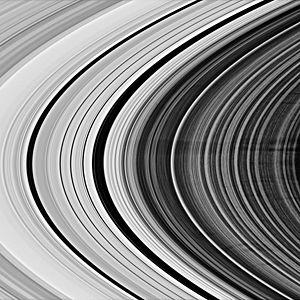
Les Anneaux de Saturne est un roman de l'écrivain allemand W. G. Sebald paru en 1995. Le récit à la première personne par un narrateur à l'identité incertaine mais qui ressemble fortement à l'auteur relate une longue promenade dans le Suffolk, dans l'est de l'Angleterre. En plus de décrire les lieux qu'il visite et les gens qu'il rencontre, parmi lesquels le traducteur Michael Hamburger, Sebald traite de plusieurs pans de l'Histoire et de la littérature. Il discute notamment de l'introduction de l'élevage du ver à soie en Europe, des écrits de Thomas Browne ou bien de la vie de François-René de Chateaubriand. Ces apparentes digressions sont rattachées à la trame principale d'une manière ou d'une autre. La traduction française par Bernard Kreiss est parue en 1999. Cette même année, il reçoit le prix du Meilleur Livre étranger dans la catégorie des essais.
Cassini-Huygens est une mission d'exploration spatiale du système saturnien au moyen d'une sonde spatiale développée par l'agence spatiale américaine, la NASA, avec des participations importantes de l'Agence spatiale européenne et de l'Agence spatiale italienne. Lancé le 15 octobre 1997, l'engin se place en orbite autour de Saturne en 2004. En 2005, l'atterrisseur européen Huygens, après s'être détaché fin 2004 de la sonde mère, se pose à la surface du satellite Titan et peut transmettre des informations collectées durant la descente et après son atterrissage. L'orbiteur Cassini ensuite tourne autour de Saturne et poursuit l'étude scientifique de la planète géante gazeuse, en profitant de ses passages à faible distance de ses satellites pour collecter des données détaillées sur ceux-ci. La mission, d'une durée initialement prévue de quatre ans, est prolongée à deux reprises : de 2008 à 2010 par la mission équinoxe, puis de 2010 à 2017 par la mission solstice. Afin de protéger les lunes de la planète, la sonde spatiale finit son voyage en plongeant dans l'atmosphère de Saturne le 15 septembre 2017.
L'exploration de Saturne et de ses satellites à l'aide de sondes spatiales débute en 1979 avec le survol de la planète par Pioneer 11. Saturne, du fait de sa distance de la Terre et du Soleil, est une destination spatiale complexe qui nécessite un savoir-faire et des ressources financières que, jusque-là, seule l'agence spatiale américaine, la NASA, est parvenue à réunir. Jusqu'en 2017, quatre missions spatiales ont visité Saturne et ses satellites, dont une seule, Cassini–Huygens a pu mener des missions prolongées en se plaçant en orbite autour de la planète géante. En 2019 l'agence spatiale américaine a décidé de développer la mission Dragonfly. Celle-ci devrait déposer en 2034 un aérobot à la surface de Titan.
Les anneaux de Saturne sont les anneaux planétaires les plus importants du Système solaire, situés autour de la géante gazeuse Saturne. Bien qu'ils semblent continus vus depuis la Terre, ils sont en fait constitués d'innombrables particules de glace et de poussière dont la taille varie de quelques micromètres à quelques centaines de mètres ; ils ont chacun une orbite différente. Les anneaux forment un disque dont le diamètre est de 360 000 km comportant plusieurs divisions de largeurs variées et dont l'épaisseur va de 2 à 10 mètres.